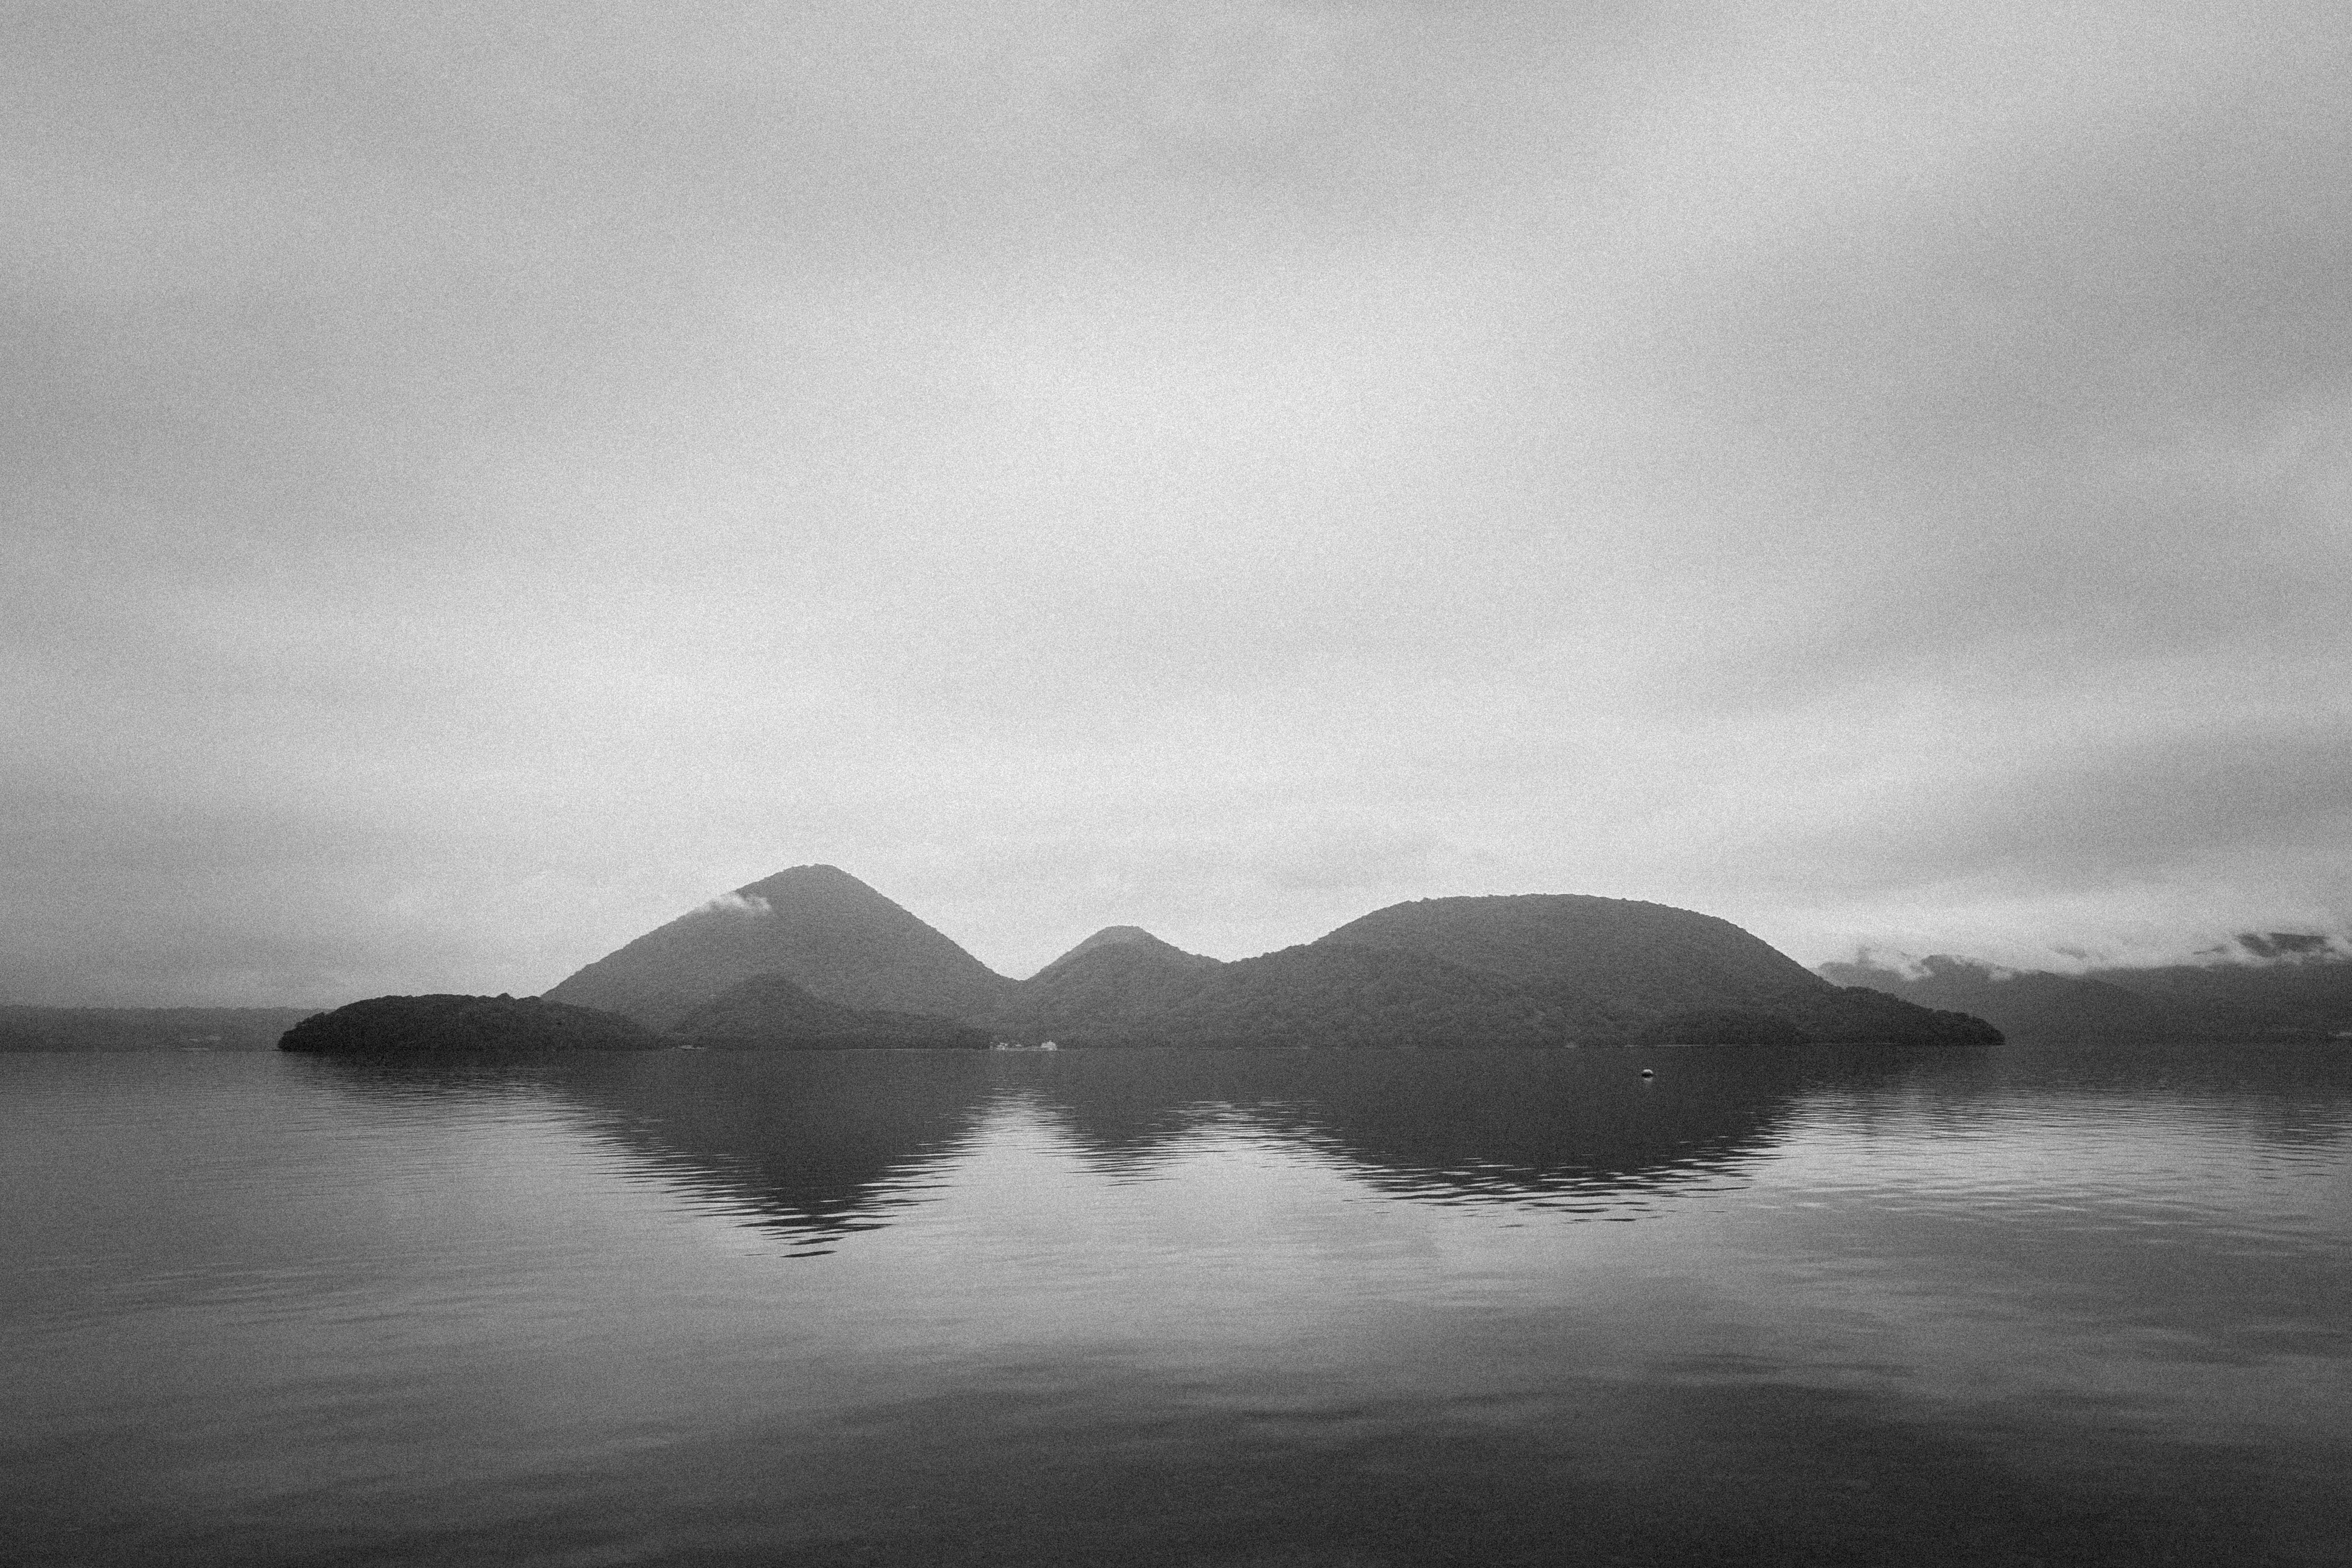
sea, coast, rock, ocean, horizon, mountain, cloud, black and white, sky, mist, photography, morning, wave, lake, dawn, dusk, reflection, bay, monochrome, loch, monochrome photography, atmospheric phenomenon